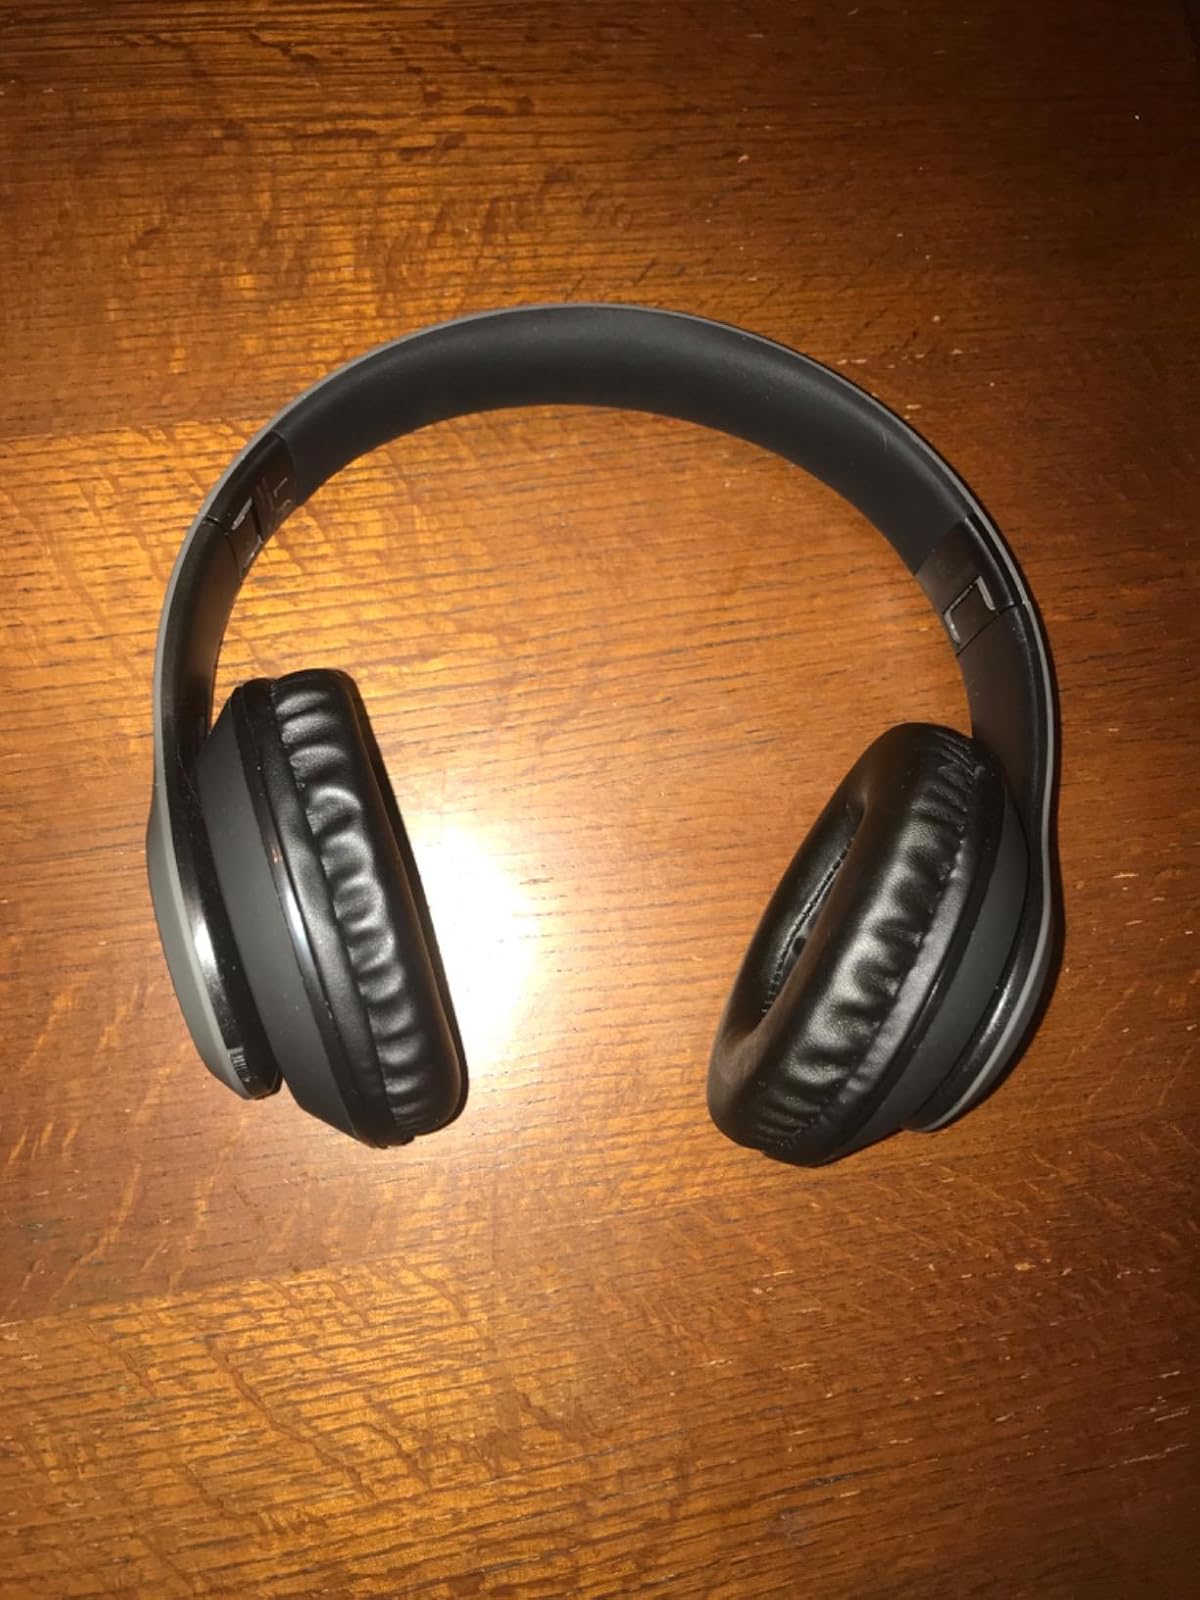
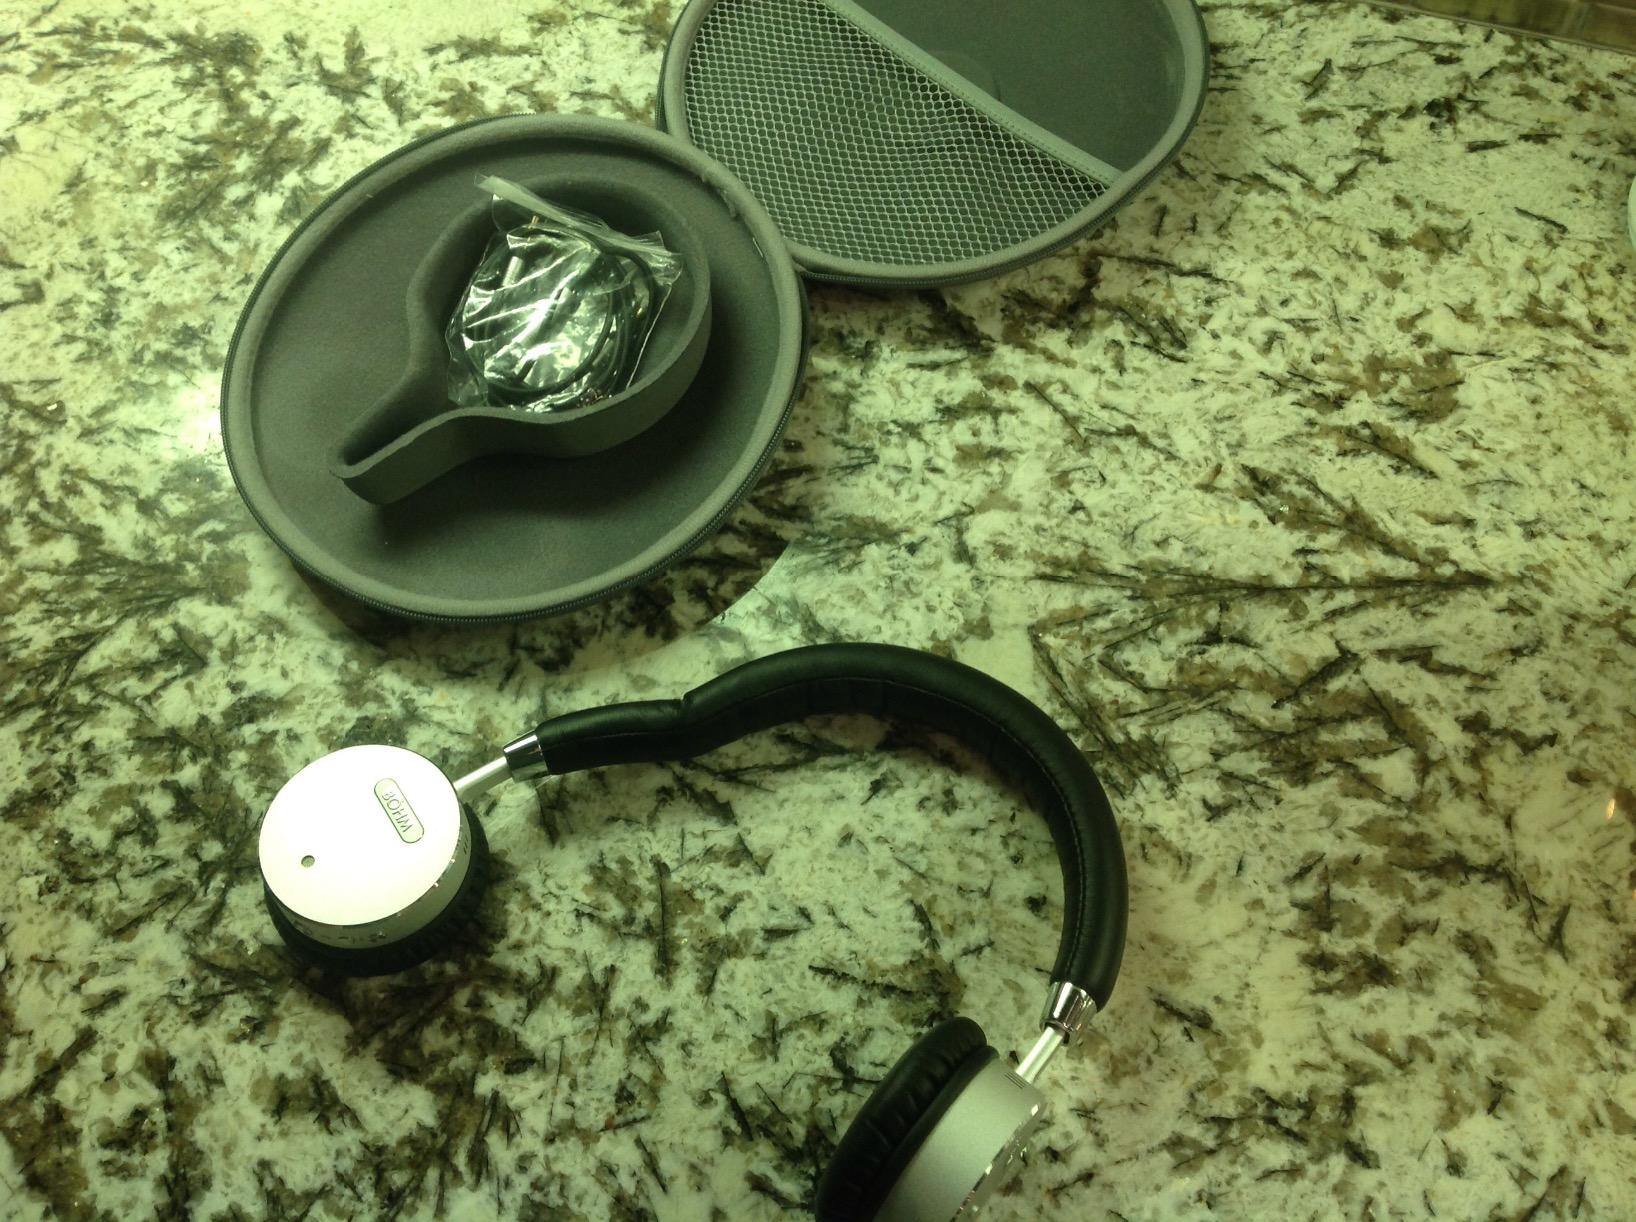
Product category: headphones
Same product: no